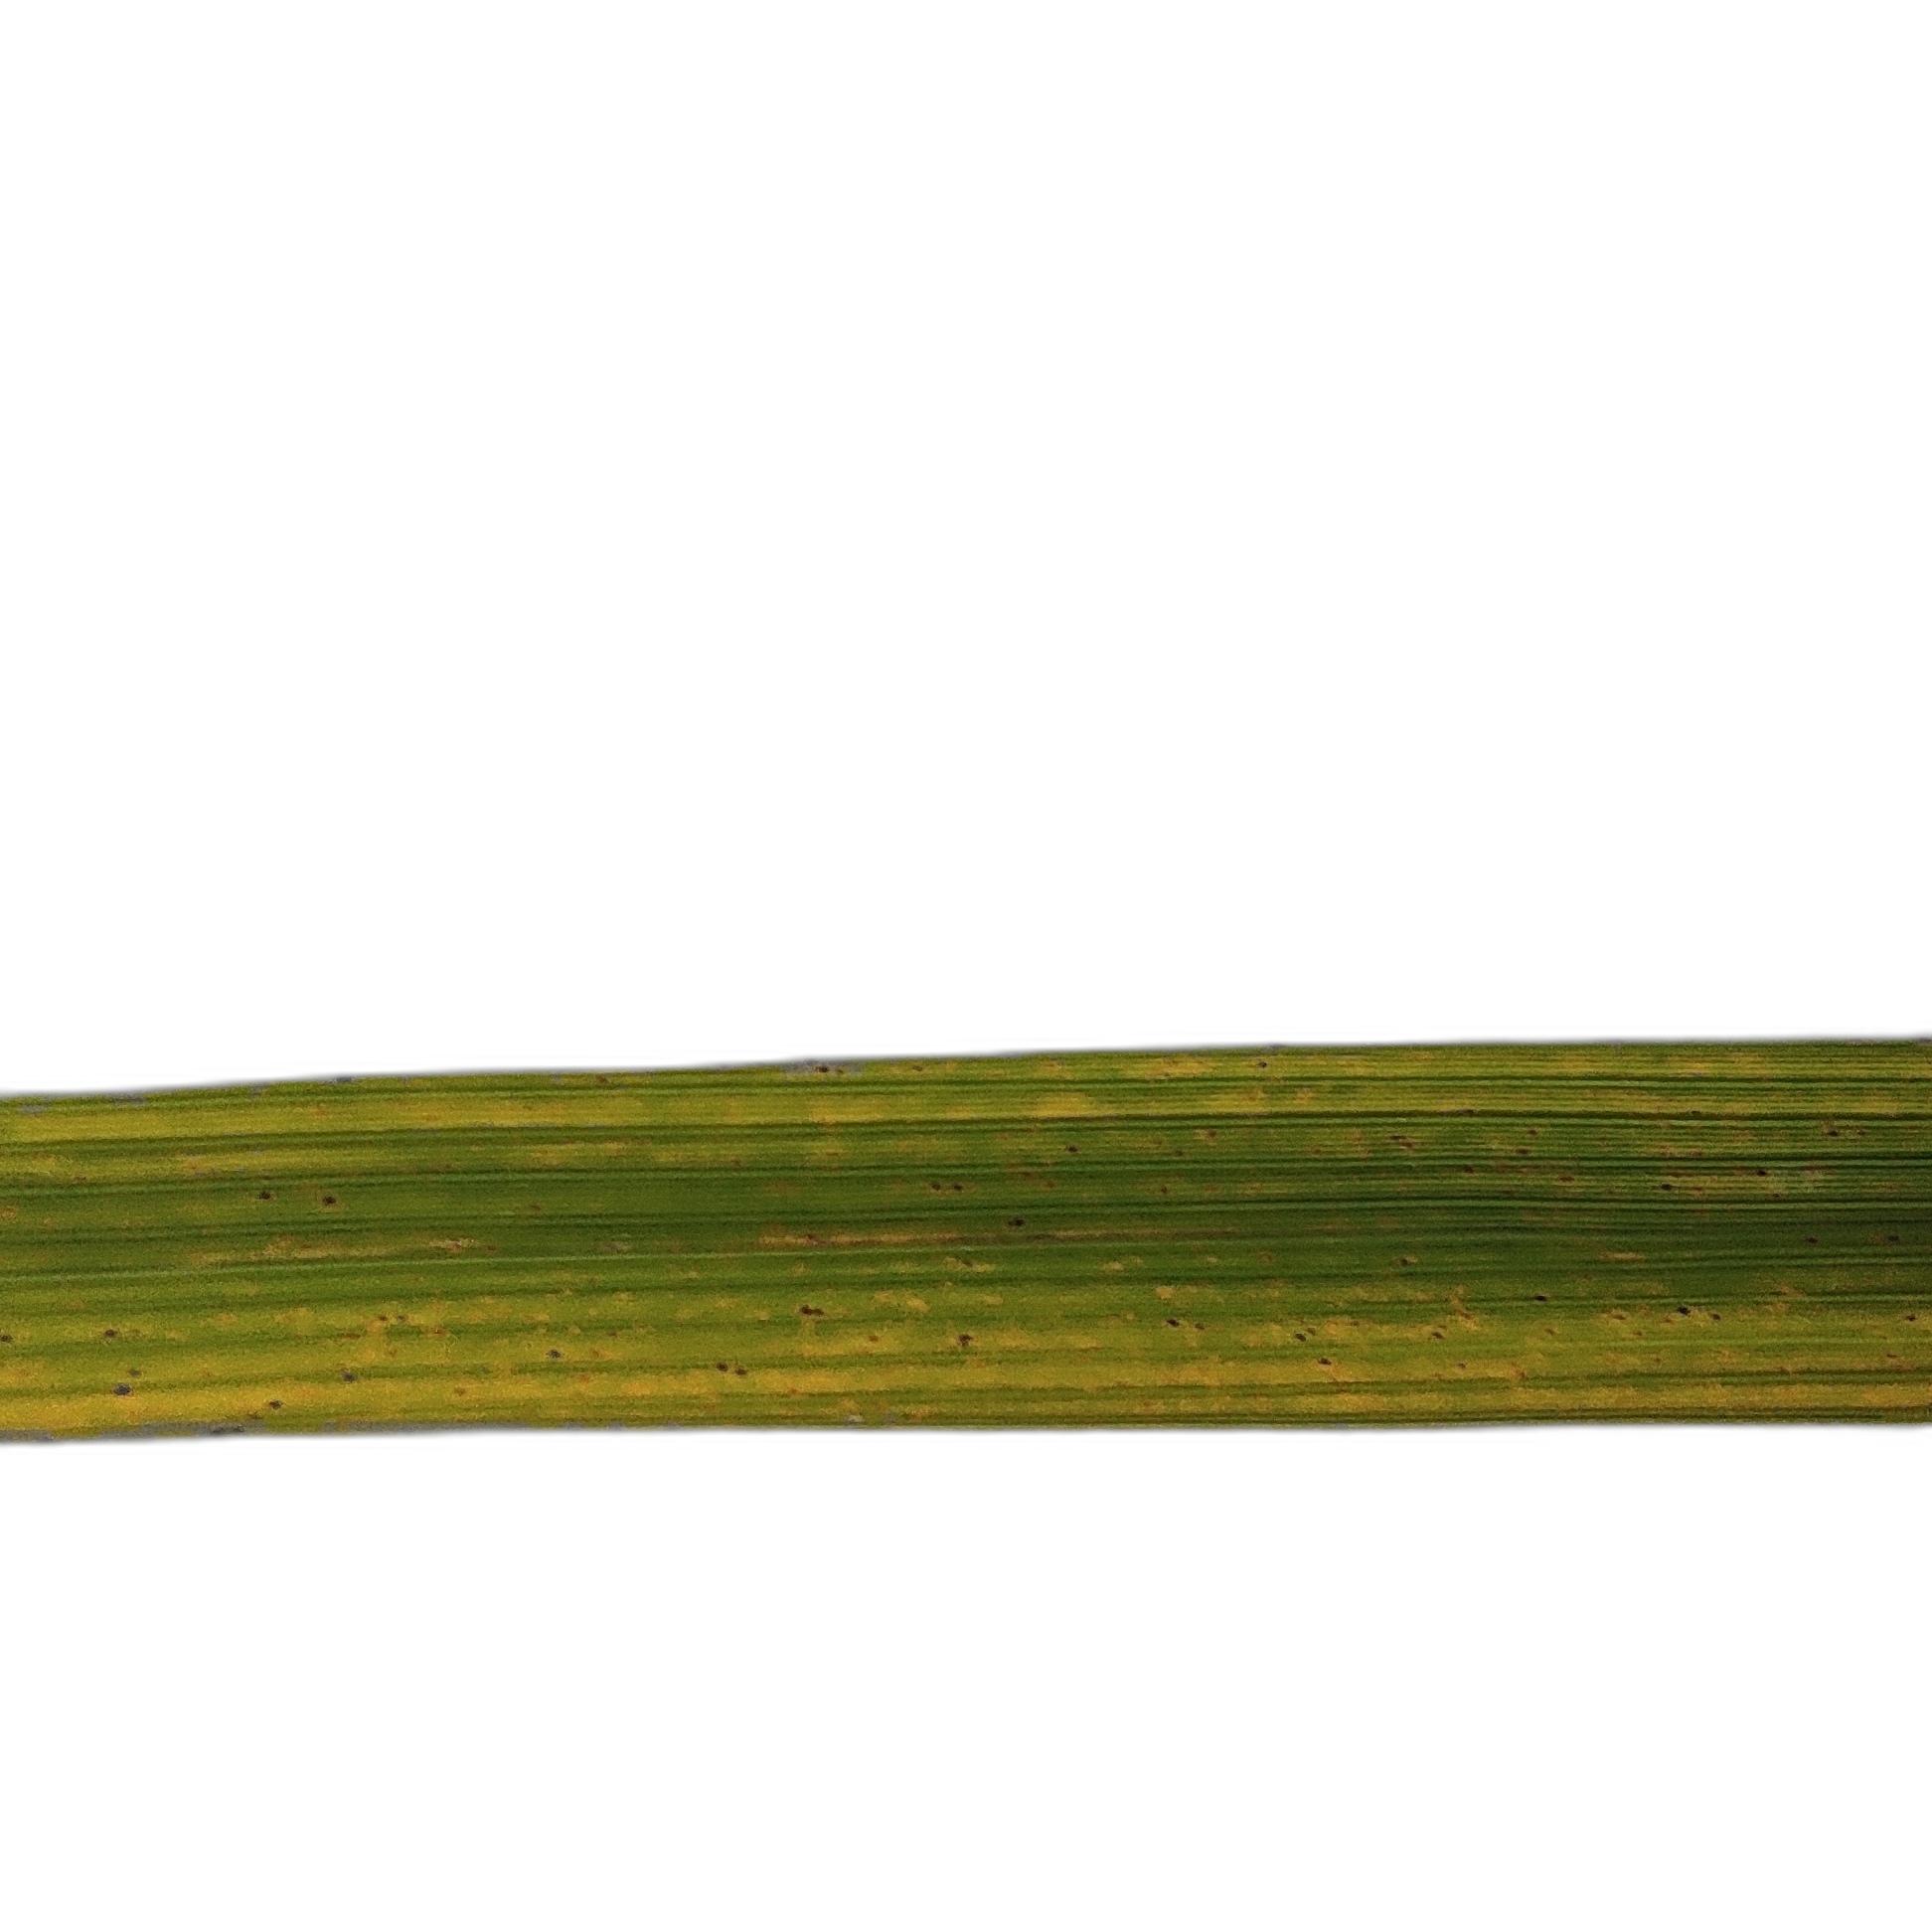
Label: Rice Tungro